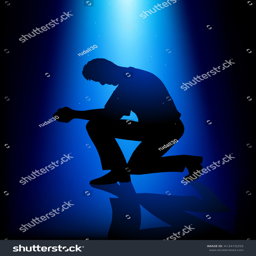
silhouette illustration of a man praying under peaceful blue light